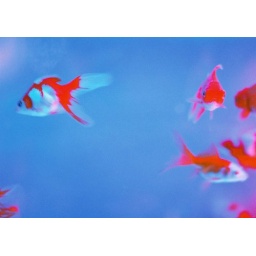
jewel red in water